Macular hole

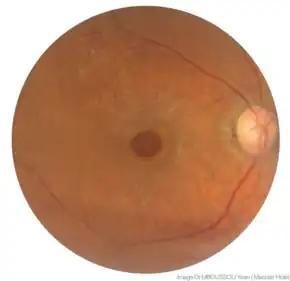
A macular Hole

A macular hole is a small break in the macula, located in the center of the eye's light-sensitive tissue called the retina.